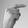
ASL letter: G